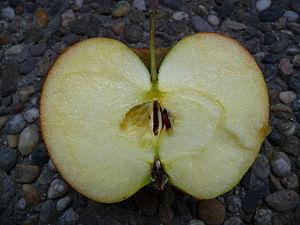
Topaz est un cultivar de pommier domestique créé dans les années 1990 en Europe.